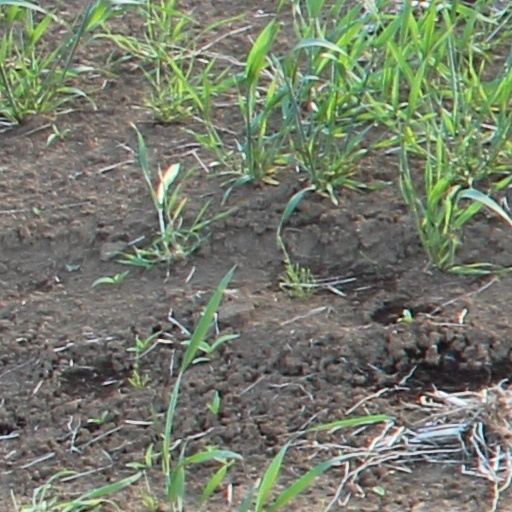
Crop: wheat